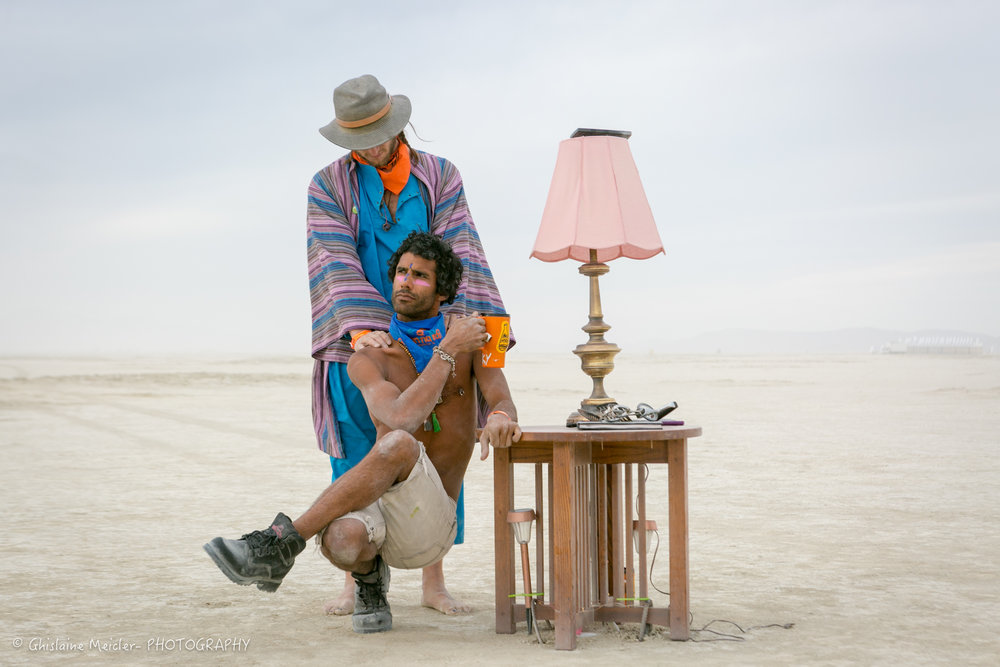
Gender: men